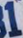
Number: 1